Mae Reeves

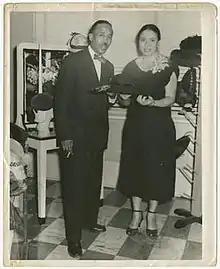
Reeves and her husband Joel pose with her hats at Mae's Millinery in Philadelphia, circa 1953.

Mae Reeves (October 29, 1912 – December 14, 2016) was a pioneering milliner who was famous for her custom-made hats. She was active in her field from 1940 until 1997.